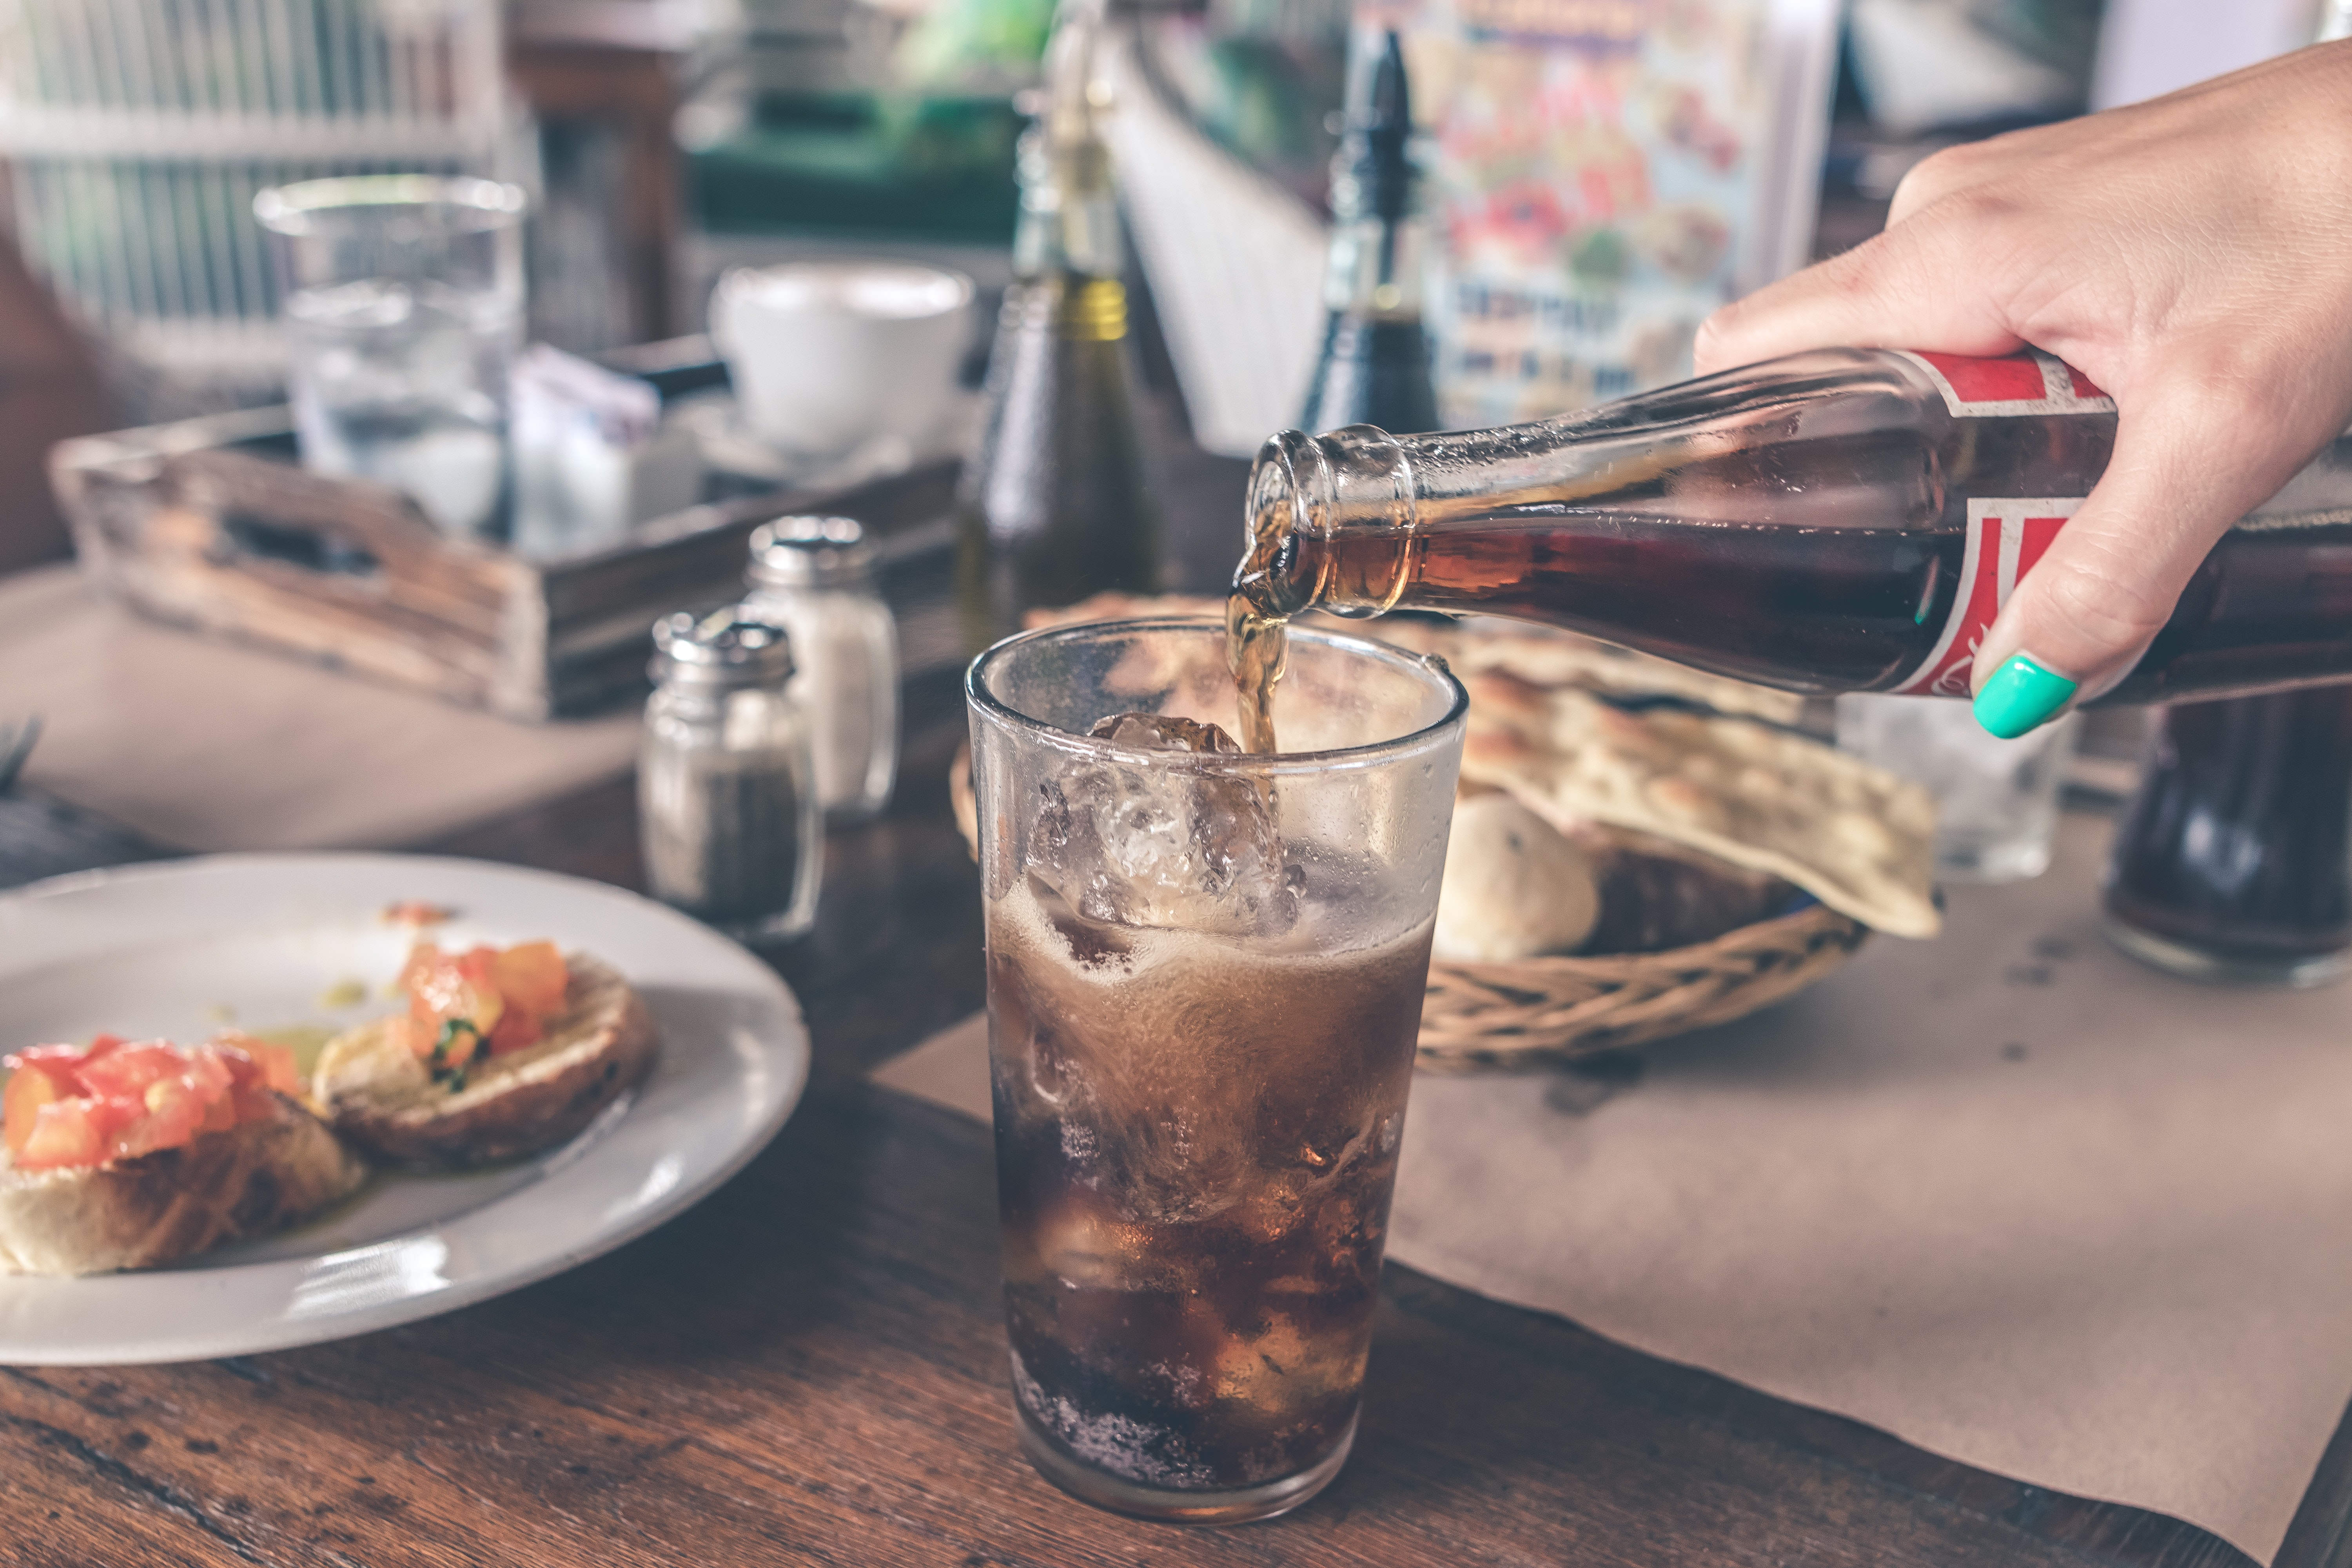
drink, food, alcohol, Oliang, cola, hand, liqueur, distilled beverage, brunch, cuisine